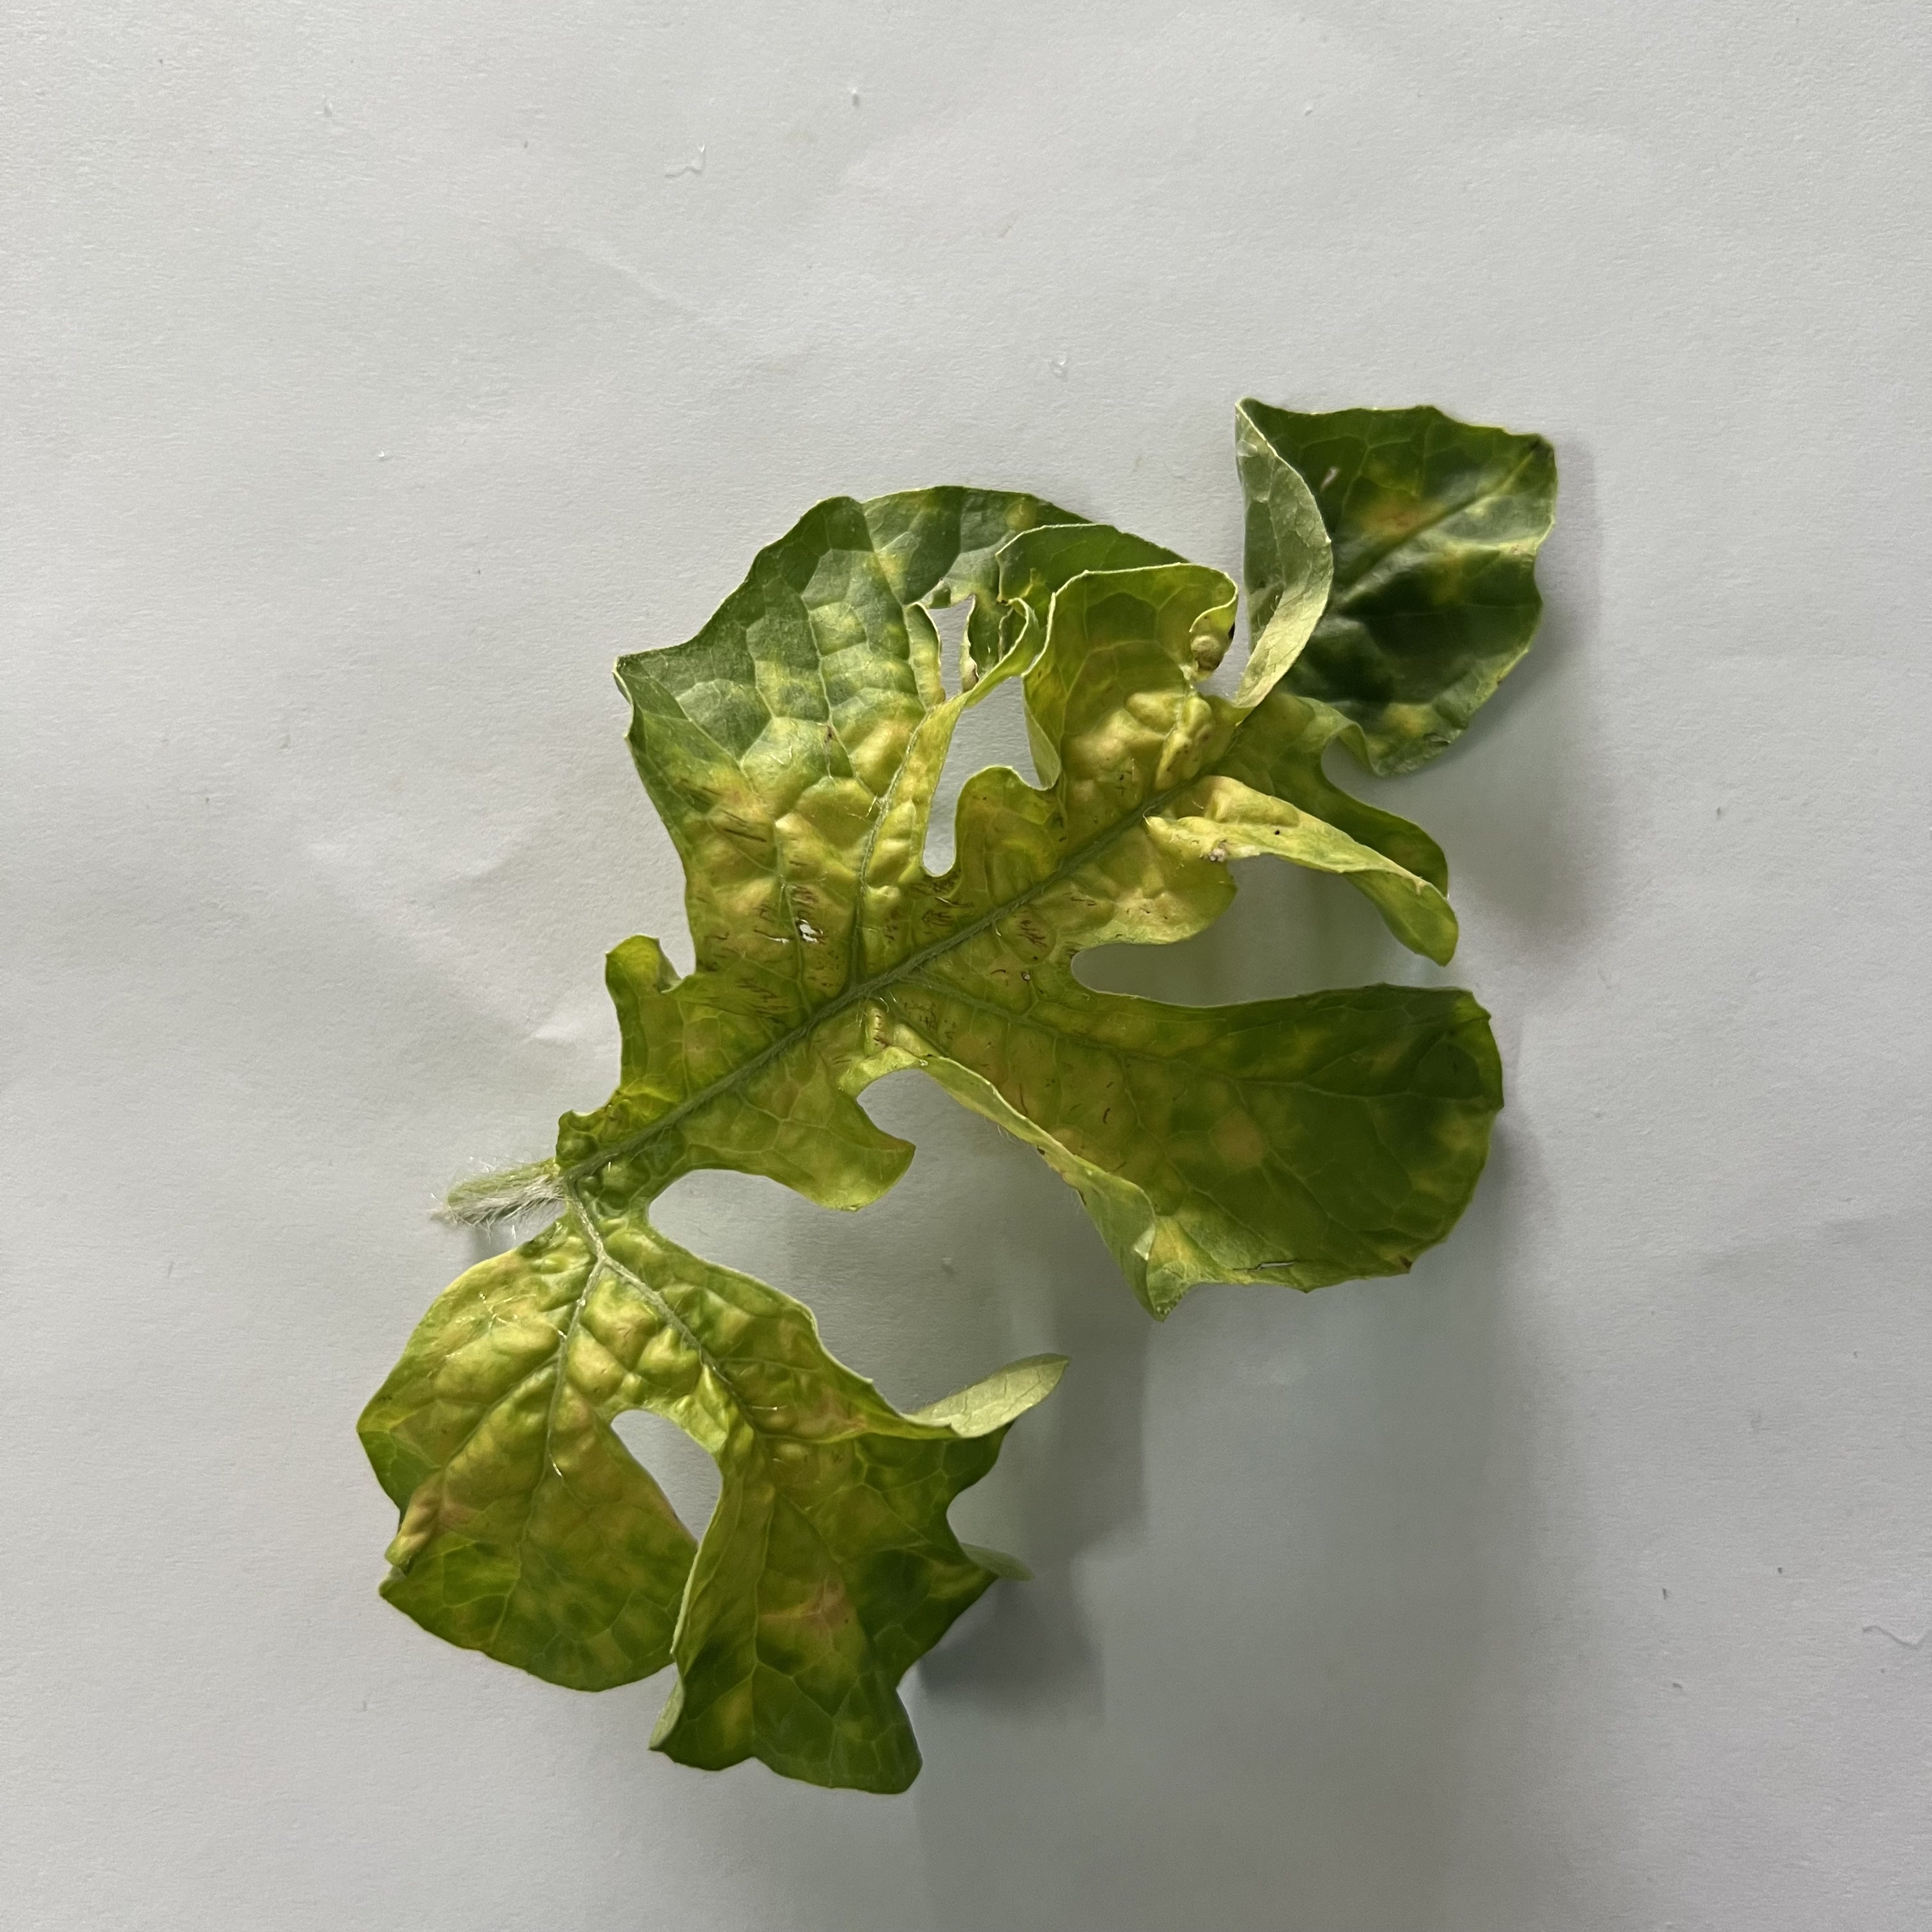
Label: Mosaic_Virus